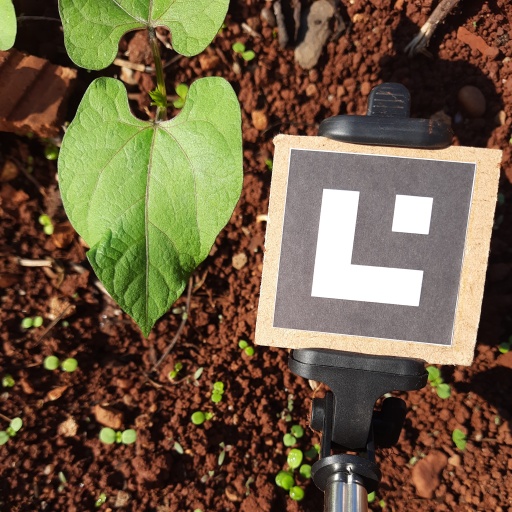
Observations: wavy surface, no eating holes, under sunlight